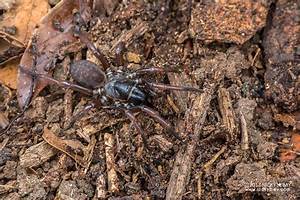
Label: ragno